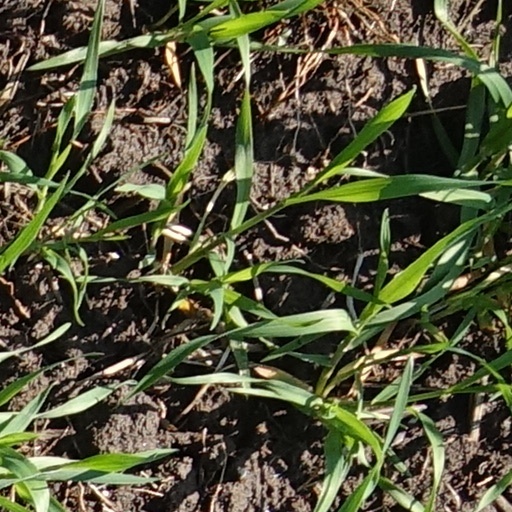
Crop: wheat